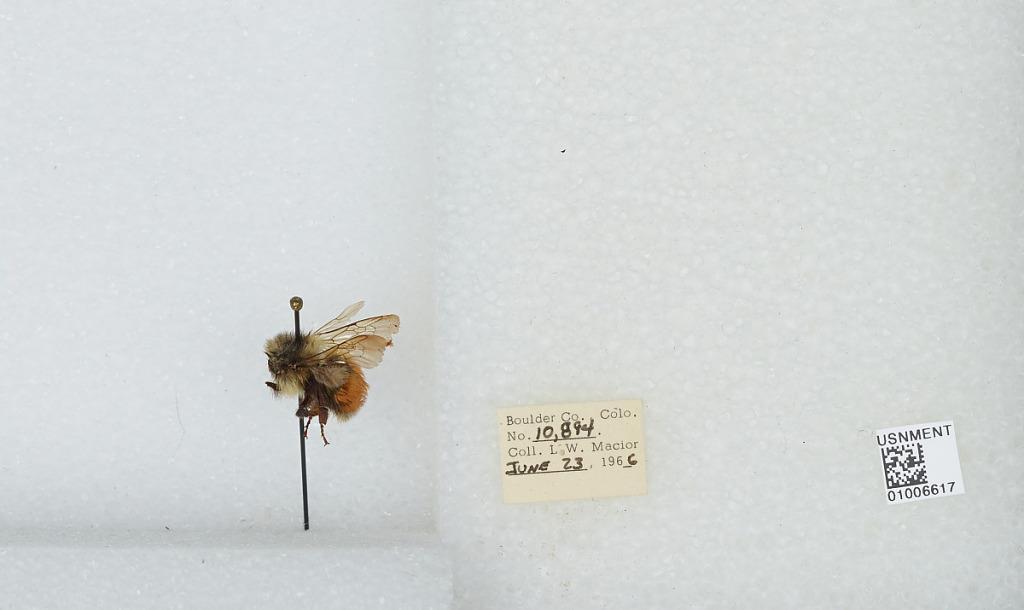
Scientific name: Bombus (Pyrobombus) melanopygus Nylander
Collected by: L. Macior
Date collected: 1966-6-23
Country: United States
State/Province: Colorado
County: Boulder
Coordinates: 40.015, -105.27